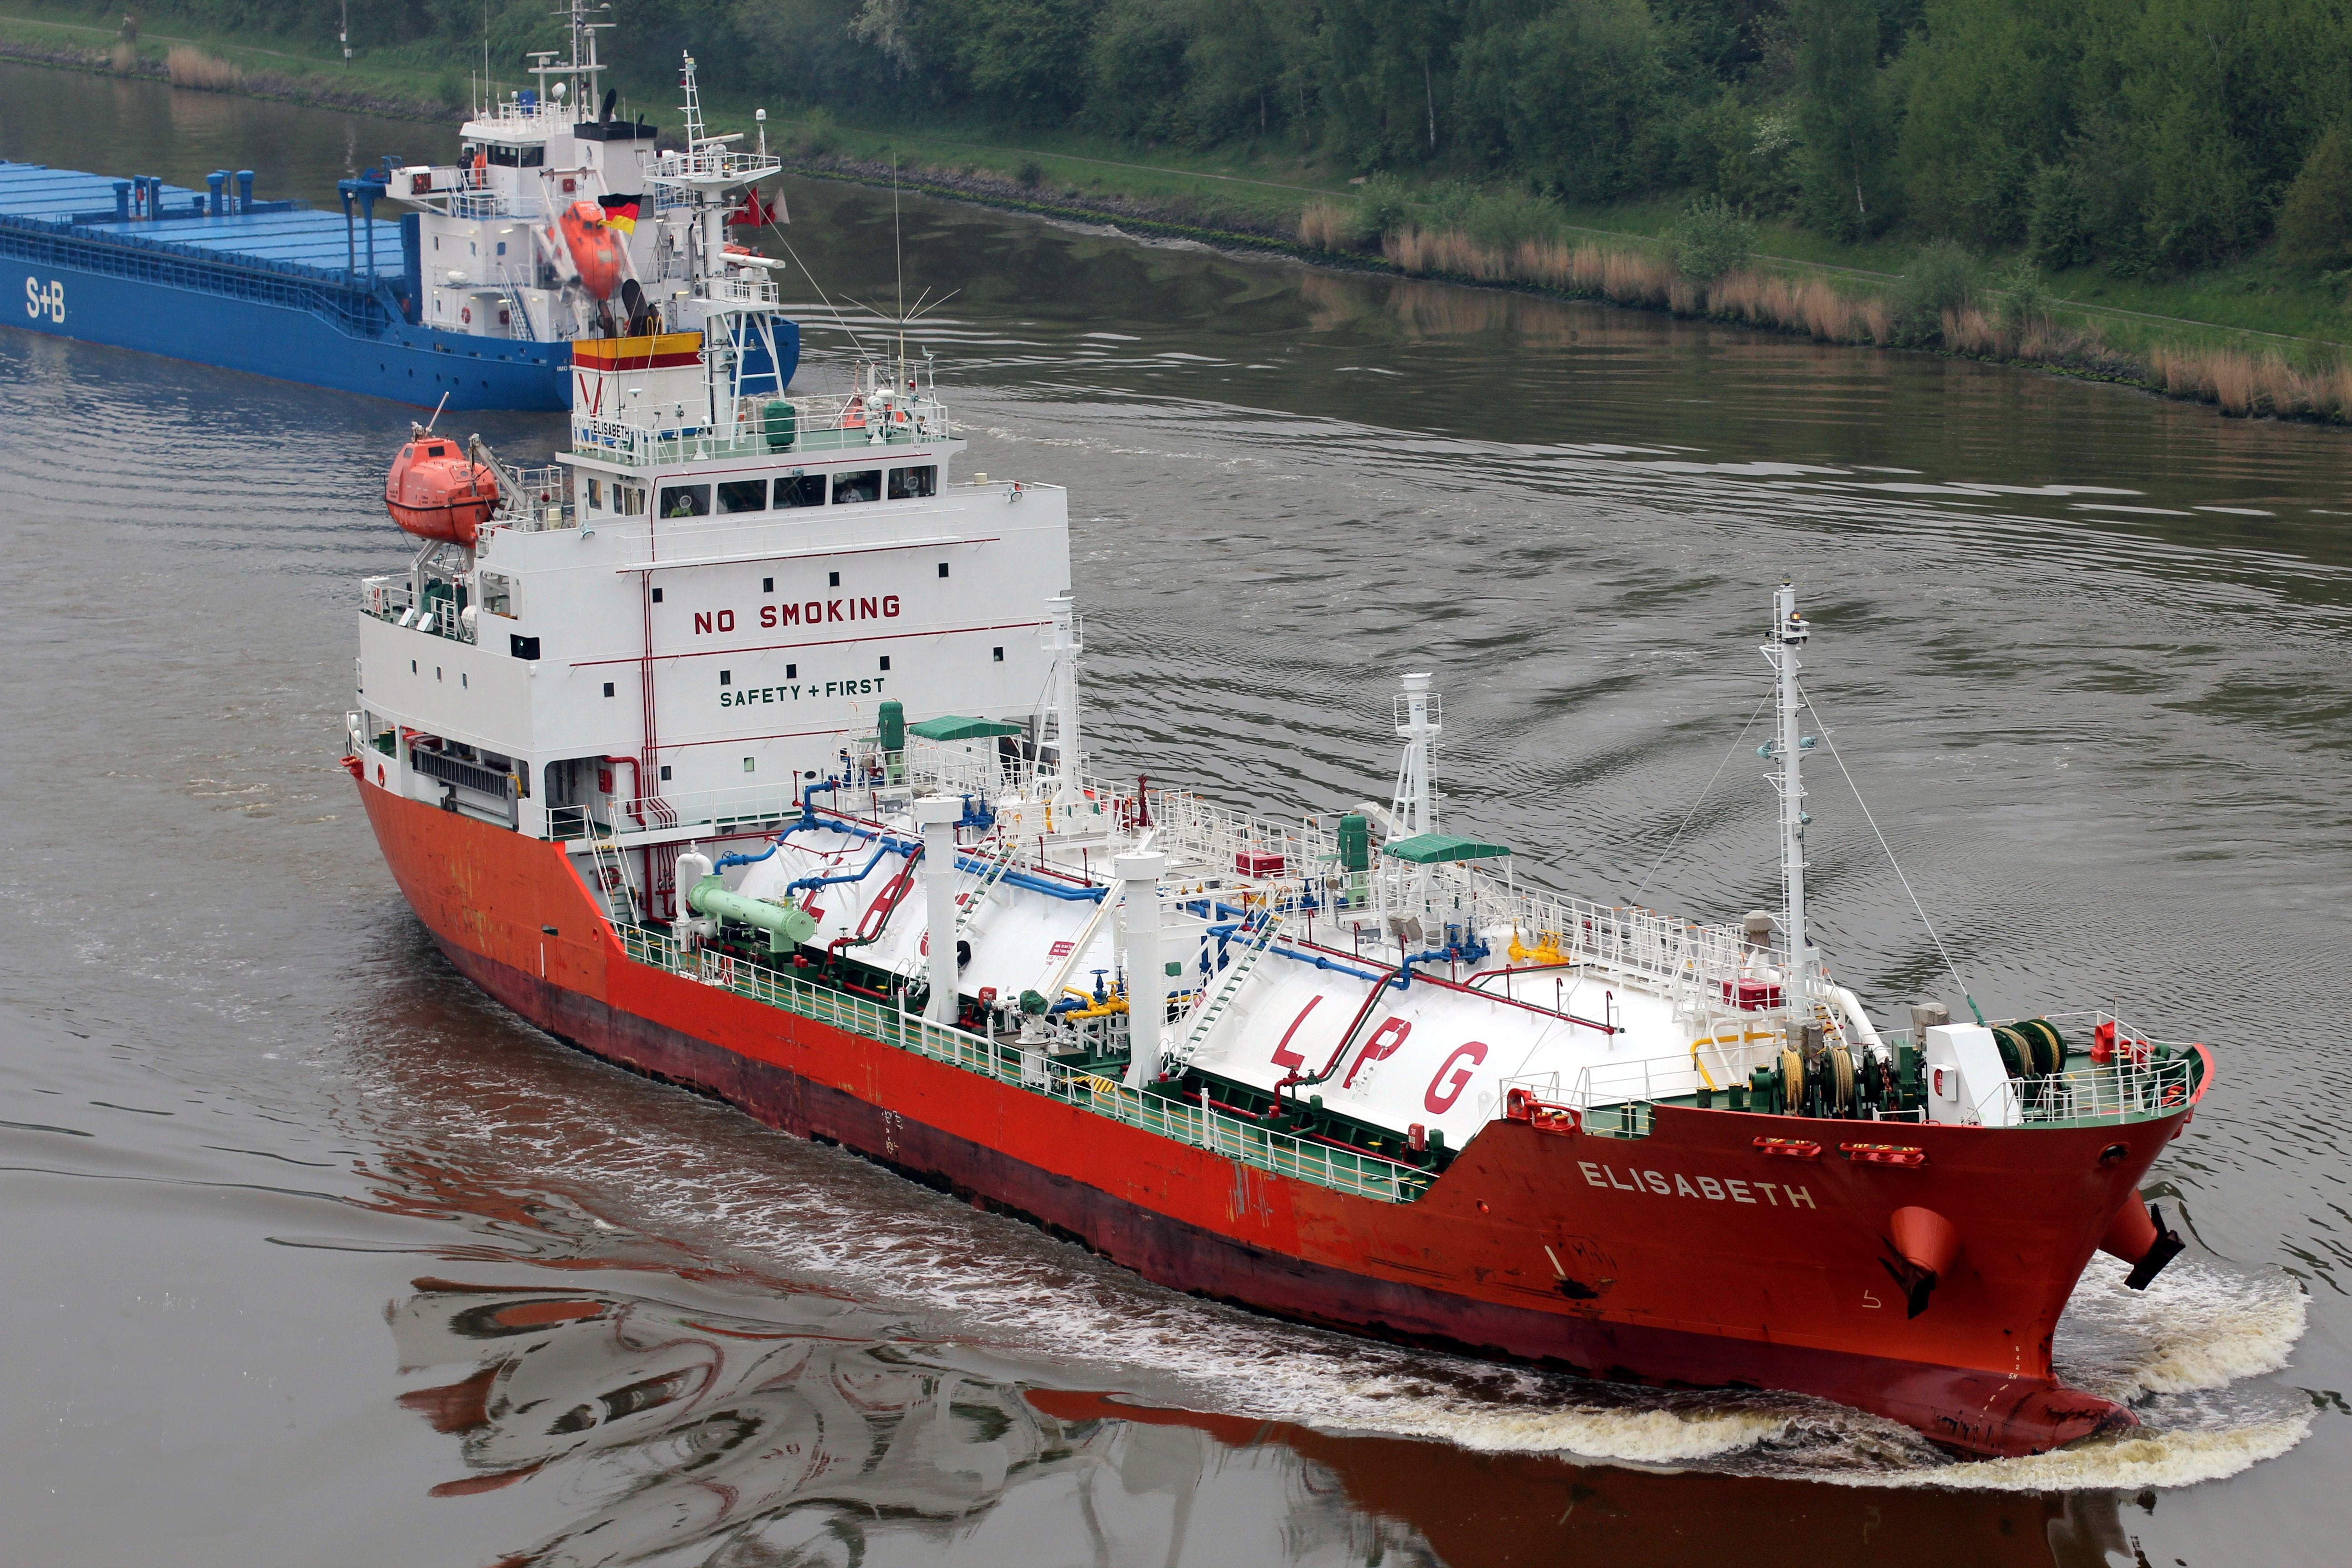
sea, boat, ship, tanker, vehicle, cargo ship, waterway, ferry, ships, channel, shipping, tugboat, watercraft, container ship, fishing vessel, motor ship, fireboat, freight transport, pilot boat, nok, tank ship, bulk carrier, fishing trawler, research vessel, anchor handling tug supply vessel, platform supply vessel, roll on roll off